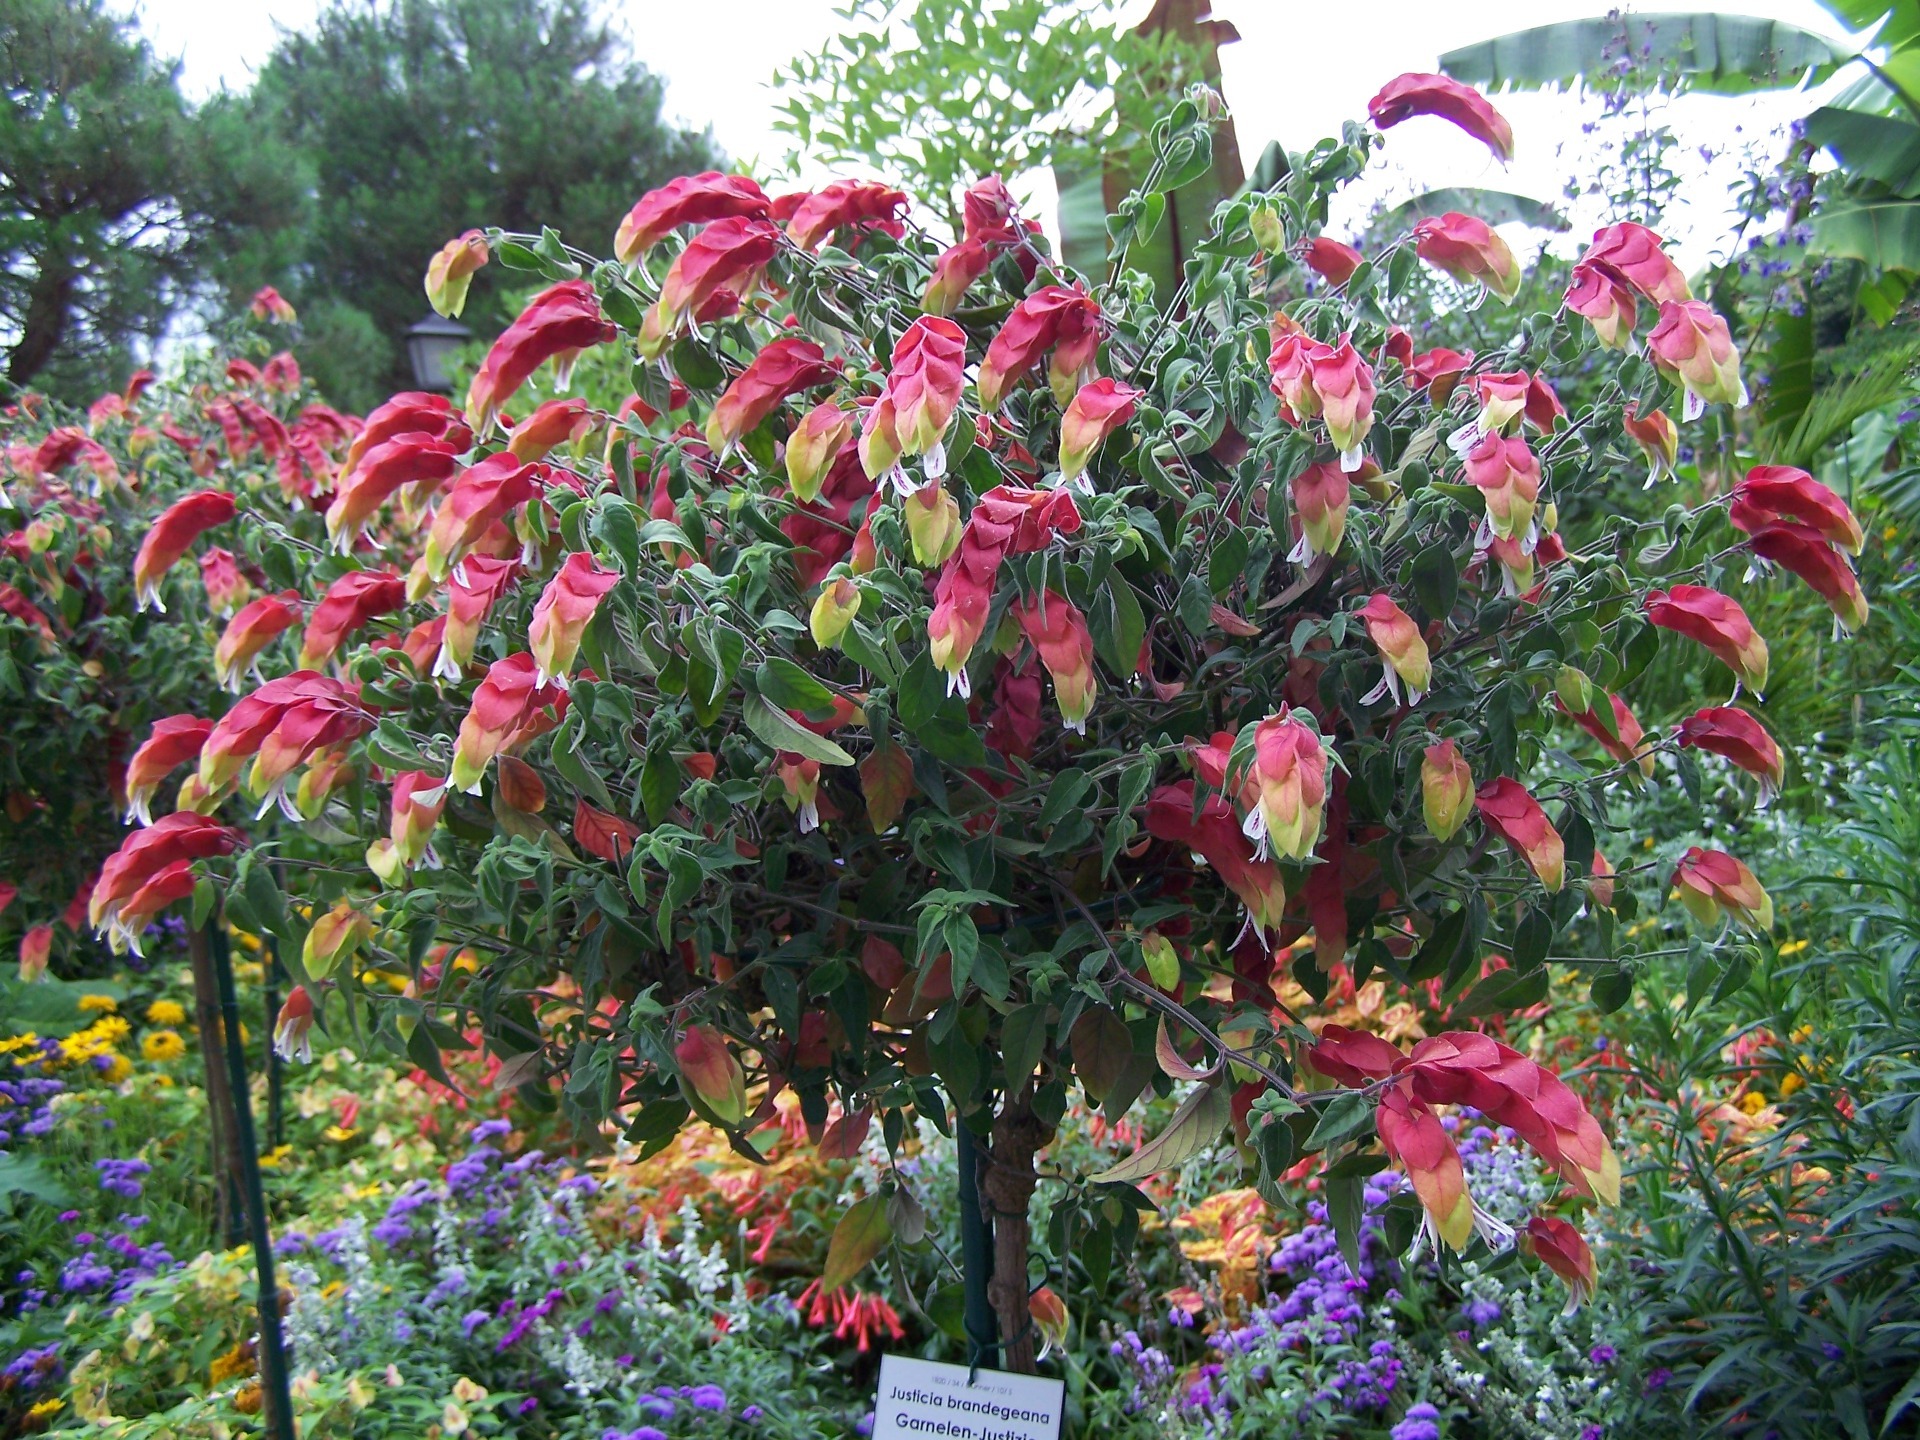
plant, flower, bush, orange, red, color, botany, hanging, yellow, garden, acanthaceae, flora, flowers, shrub, flowering plant, acanthus plant, annual plant, land plant, canna family, shrimp justizie, justicia brandegeana wassh, justicia brandegeeana, winter guttata, room hops, purple crested